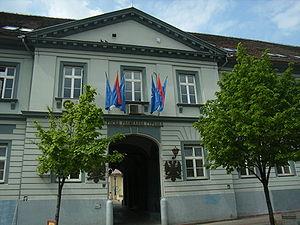
Le Parti radical serbe est un parti politique nationaliste serbe, classé à droite ou à l'extrême droite. Il a été fondé en 1991 et a son siège à Zemun. Il est présidé par Vojislav Šešelj et, par intérim, par son vice-président Nemanja Šarović.
Zemun est une municipalité de Serbie située sur le territoire de la Ville de Belgrade. Elle fait partie des 10 municipalités urbaines de la ville de Belgrade proprement dite. Au recensement de 2011, Zemun intra muros comptait 151 811 habitants et la municipalité dont elle est le centre 166 292.